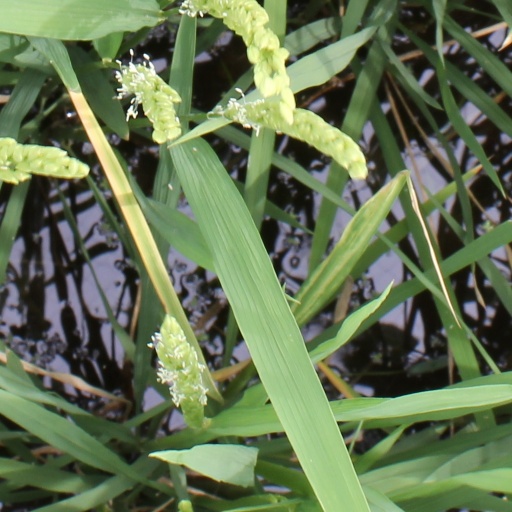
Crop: rice